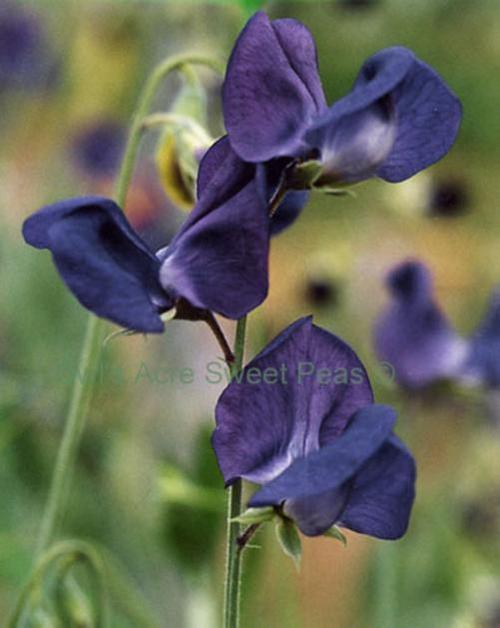
Label: sweet pea